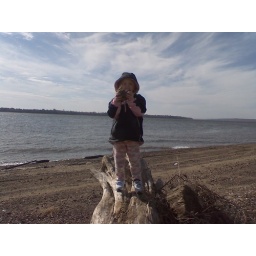
aubrey on the river in front of the house